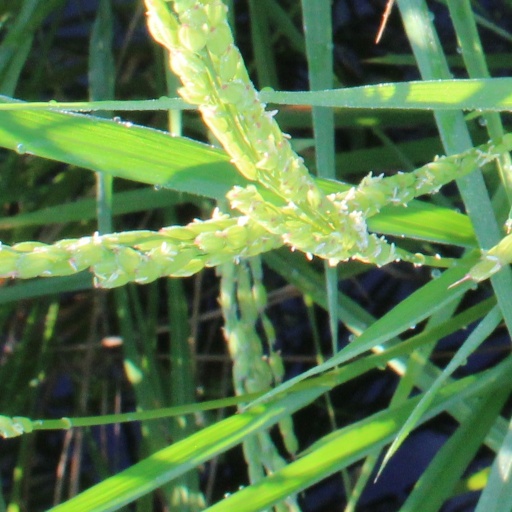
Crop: rice